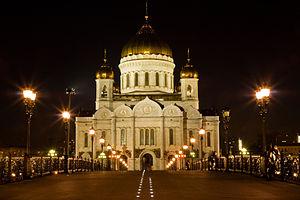
La cathédrale du Christ-Sauveur, située à Moscou, a été édifiée une première fois entre 1839 et 1883 sur les plans de l’architecte russe Constantin Thon, en mémoire de la victoire de la Russie sur la Grande Armée de Napoléon Iᵉʳ. Détruite sous Staline en 1931, elle fut reconstruite presque à l’identique entre 1995 et 2000. Elle est dédiée au Christ Sauveur. C'est l'église-cathédrale de Moscou, siège du patriarcat.